Alibaba Group

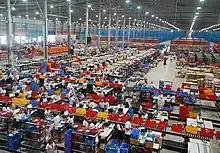
Lazada warehouse in Cabuyao, Laguna, Philippines during the company's 11.11 sale promotion in 2018. Lazada Group is a subsidiary of Alibaba Group and Alibaba co-founder Lucy Peng Lei is CEO of the company.

In February 2015, Alibaba invests US$590 million in Meizu, acquiring an undisclosed minority stake.